Nabal (Handel)

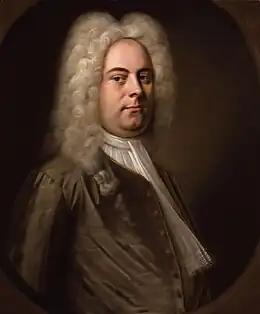
George Frideric Handel

Nabal (no HWV number) is an oratorio pastiche. It was compiled from the works of Handel in 1764 by John Christopher Smith. It was first performed on 16 March 1764 at Covent Garden, London.